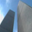
Label: skyscraper